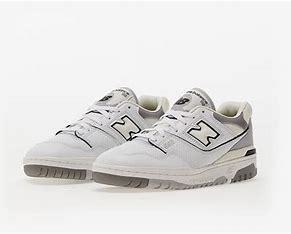
Brand: New
Model: Balance kg New Balance 550